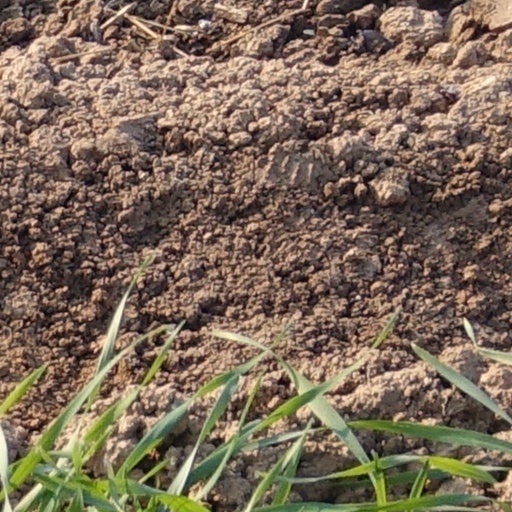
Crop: wheat